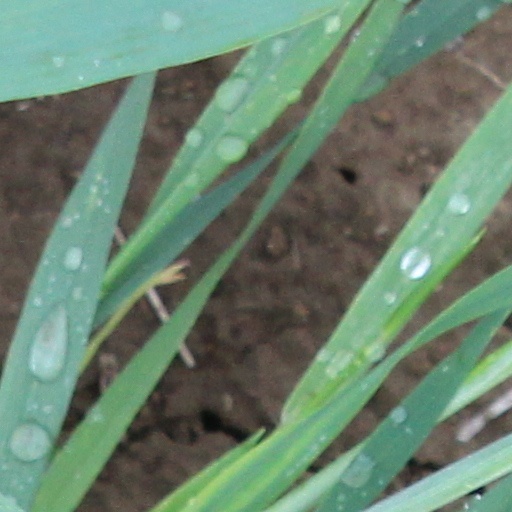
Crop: wheat